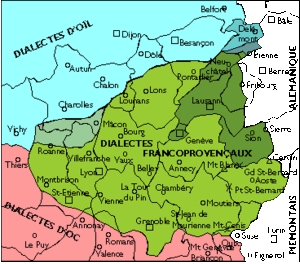
La Suisse, en forme longue la Confédération suisse est un pays d'Europe centrale et, selon certaines définitions, de l'Ouest, formé de 26 cantons, avec Berne pour capitale de facto, parfois appelée « ville fédérale ». La Suisse est bordée par l'Allemagne au nord, l'Autriche et le Liechtenstein à l'est-nord-est, l'Italie au sud et au sud-est et la France à l'ouest. C'est un pays sans côte océanique, mais qui dispose d'un accès direct à la mer par le Rhin. La superficie de la Suisse est de 41 285 km². Elle est géographiquement divisée entre les Alpes, le plateau suisse et le Jura. Les Alpes occupent la majeure partie du territoire. La population de la Suisse dépasse les 8,5 millions d'habitants et elle se concentre principalement sur le plateau, là où se trouvent les plus grandes villes. Parmi elles, Zurich, Genève et Bâle sont les agglomérations les plus importantes du pays en termes économiques et de population, et des villes mondiales où se trouvent le siège d'organisations internationales et des aéroports de dimension internationale.
La question des langues en Suisse est une composante culturelle et politique centrale de la Suisse. L'allemand, le français, l'italien et le romanche sont les quatre langues nationales de la Suisse ; les trois premières étant en usage officiel pour les rapports à la Confédération. Les cantons déterminent leurs langues officielles en veillant à la répartition territoriale traditionnelle des langues et en prenant en considération les minorités linguistiques autochtones.
Le francoprovençal, parfois appelé de façon militante arpitan pour éviter la confusion avec provençal, est une langue romane parlée en France, en Suisse et en Italie. C’est l’une des trois langues distinctes du groupe linguistique gallo-roman.
Cuisery est une commune française située dans le département de Saône-et-Loire en région Bourgogne-Franche-Comté.
Louhans est une commune française située géographiquement dans la plaine de Bresse, et administrativement dans le département de Saône-et-Loire dont elle est un des chefs lieux d'arrondissement, en région Bourgogne-Franche-Comté.